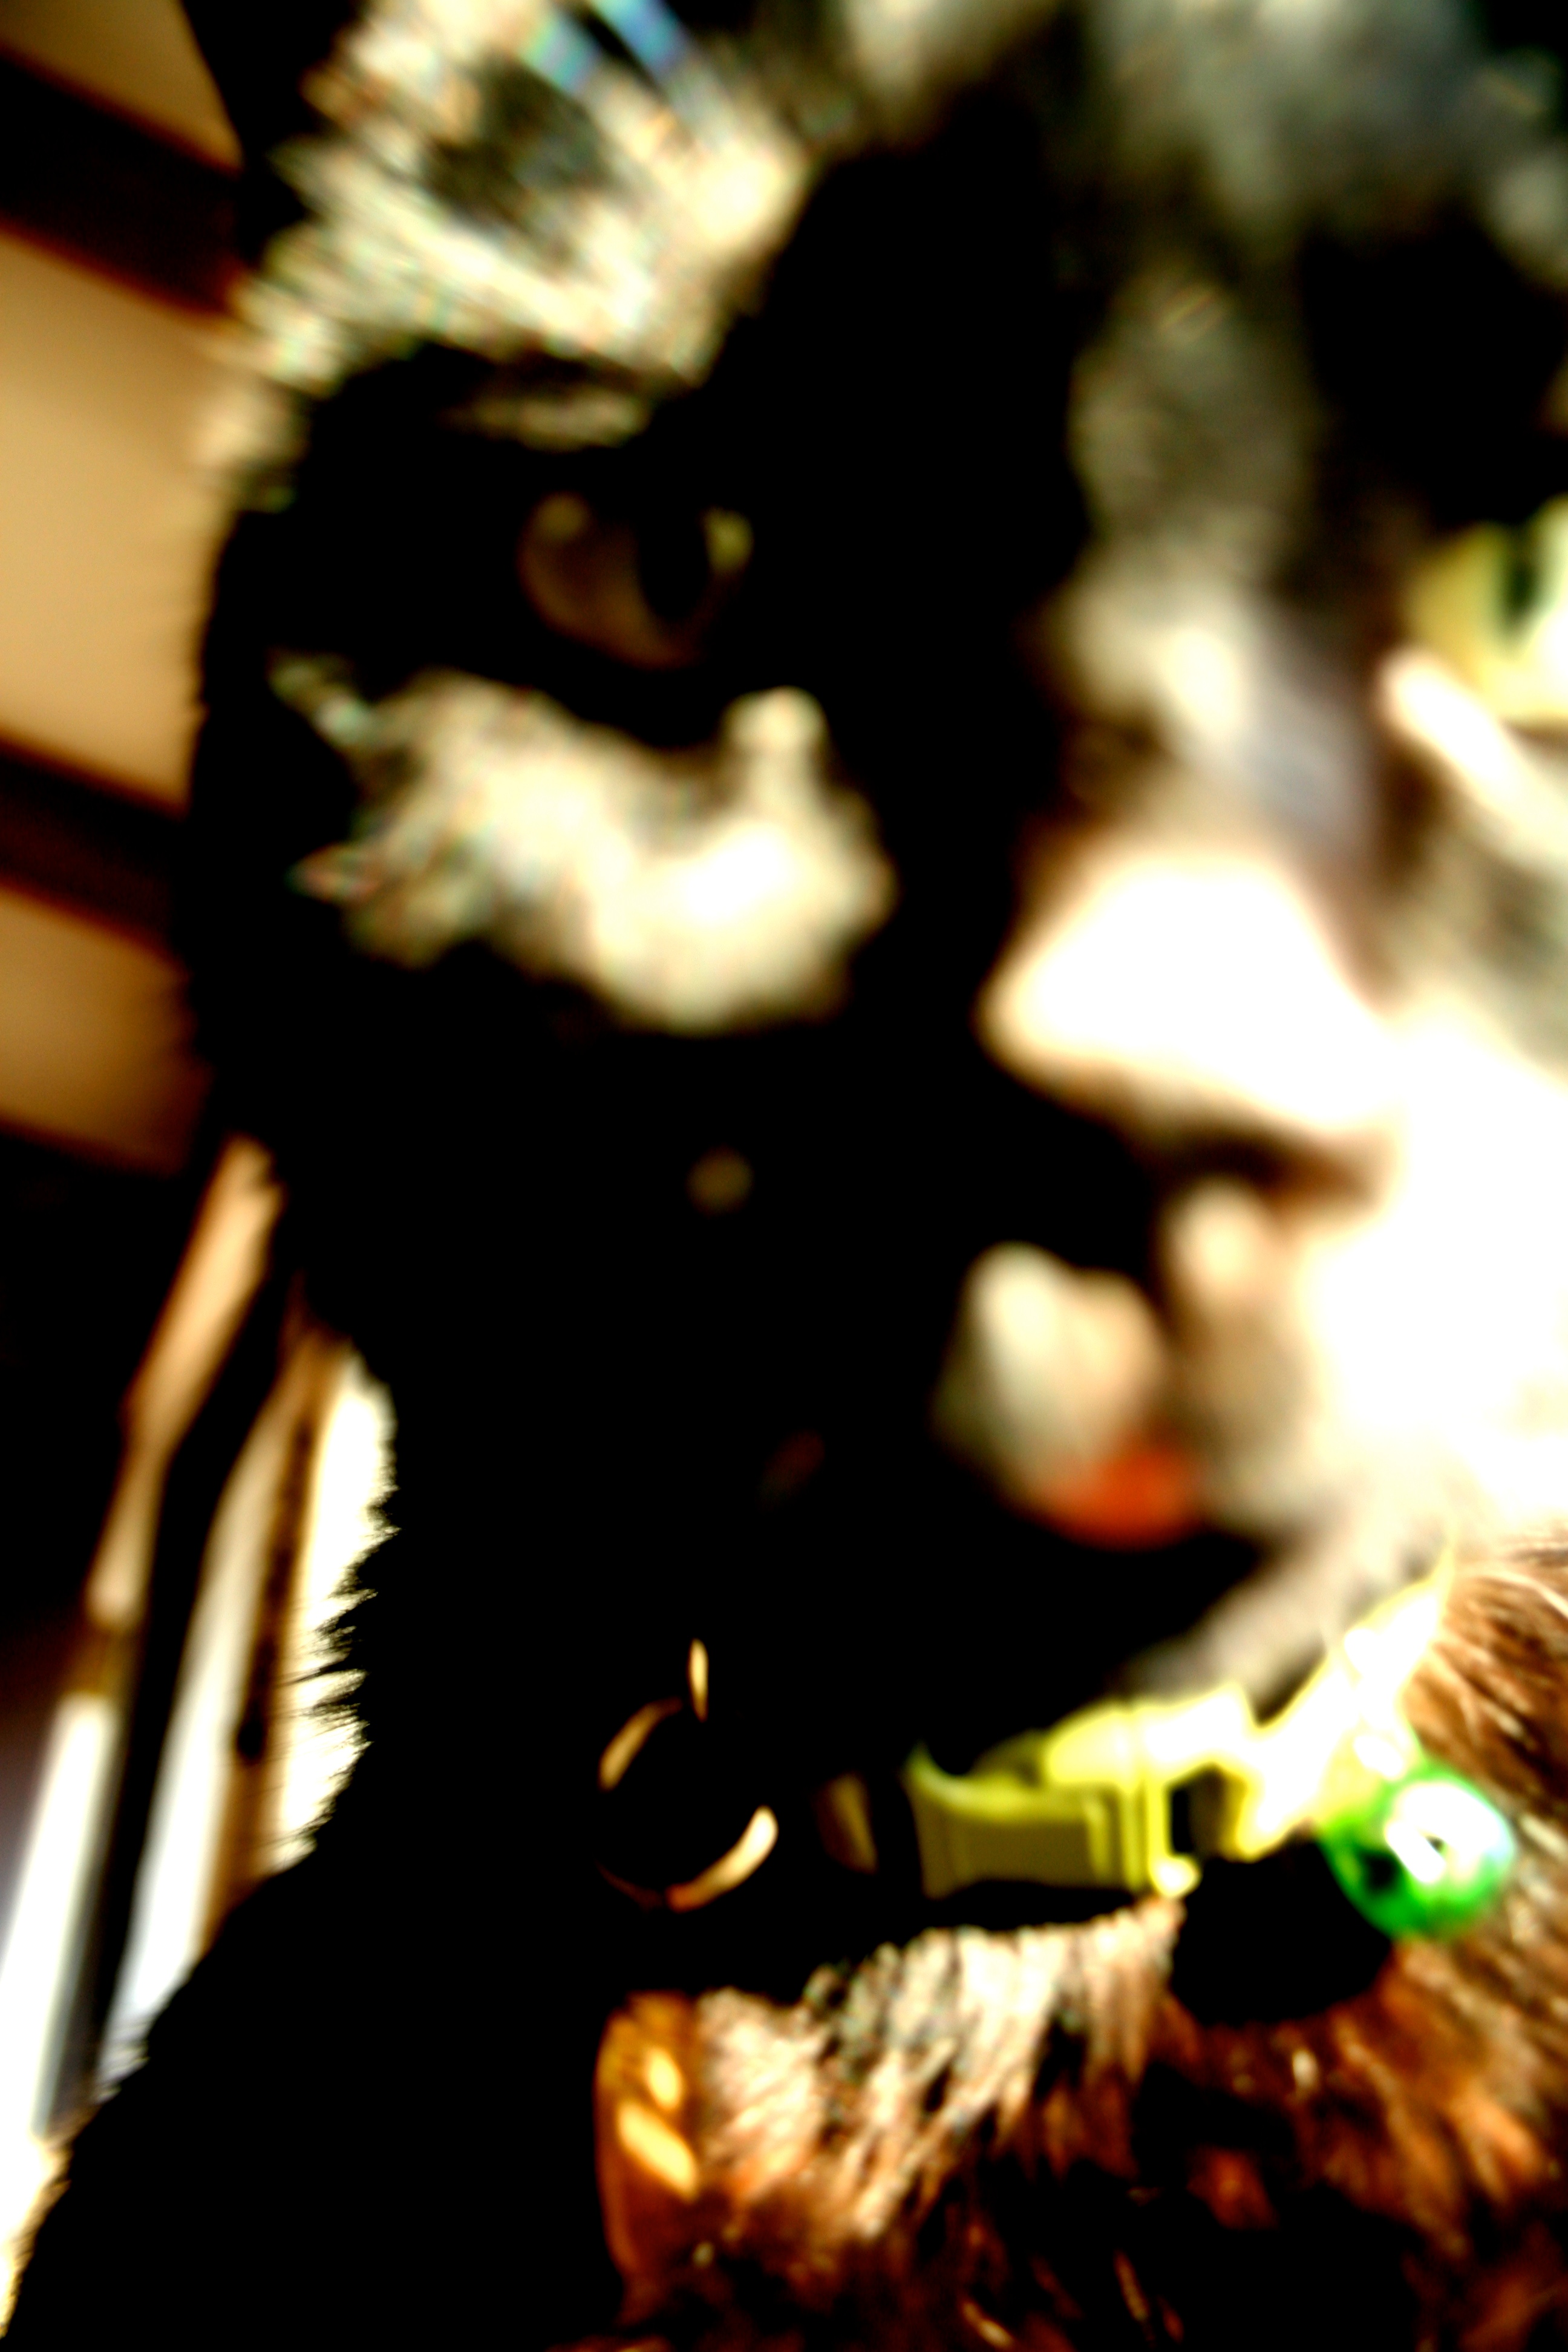
animal, cat, mammal, vertebrate, blurry, carnivoran